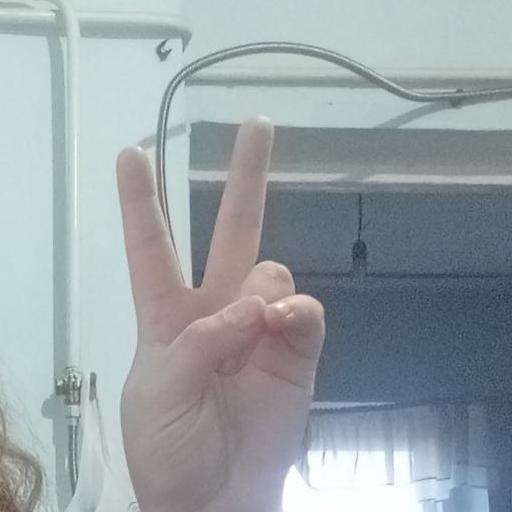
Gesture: peace